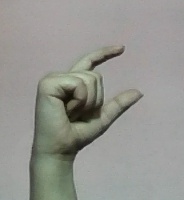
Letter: dal